Hitra Tunnel

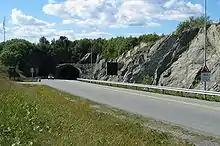
View of the north entrance to the tunnel

The Hitra Tunnel is an undersea tunnel in Hitra Municipality in Trøndelag county, Norway. The tunnel connects the island of Hitra to the mainland. The tunnel is long and reaches a depth of below sea level, making it the deepest tunnel in the world when it was built, overtaking Byfjord Tunnel.